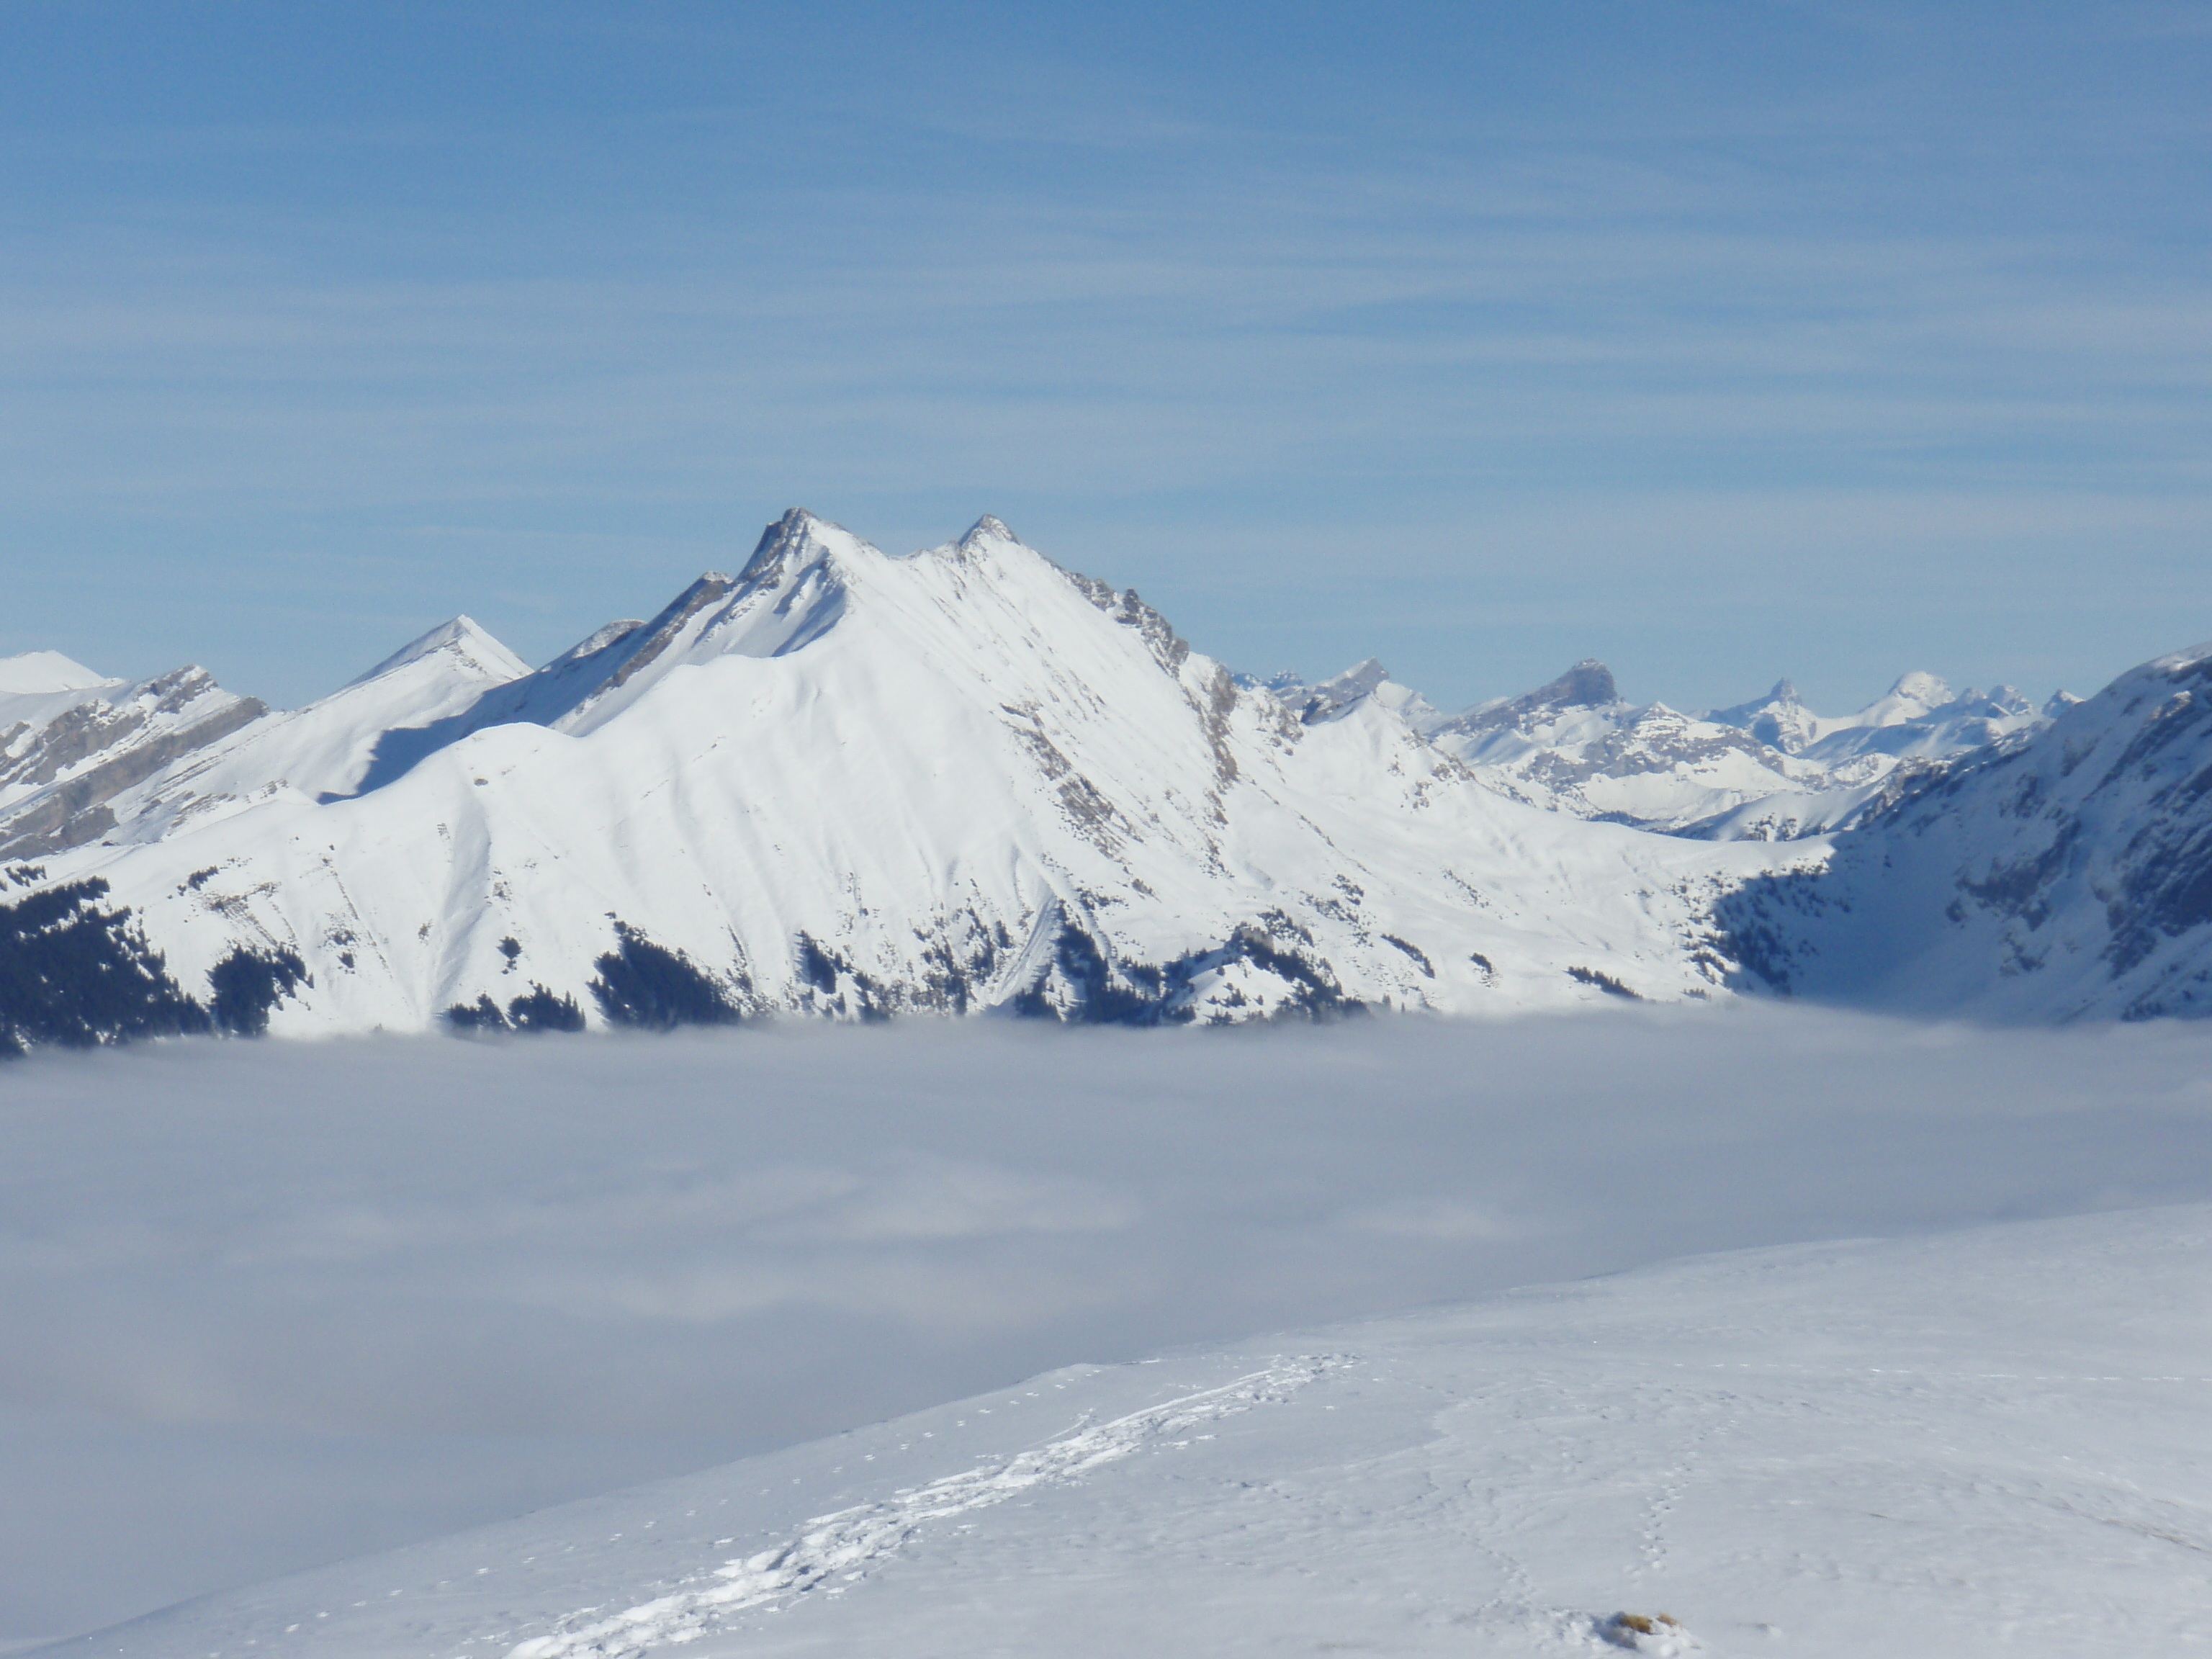
mountain, snow, winter, mountain range, weather, arctic, skiing, season, ridge, summit, winter sport, resort, alps, plateau, switzerland, fell, wintry, piste, landform, backcountry skiiing, ski touring, ski mountaineering, ski equipment, geographical feature, mountainous landforms, geological phenomenon